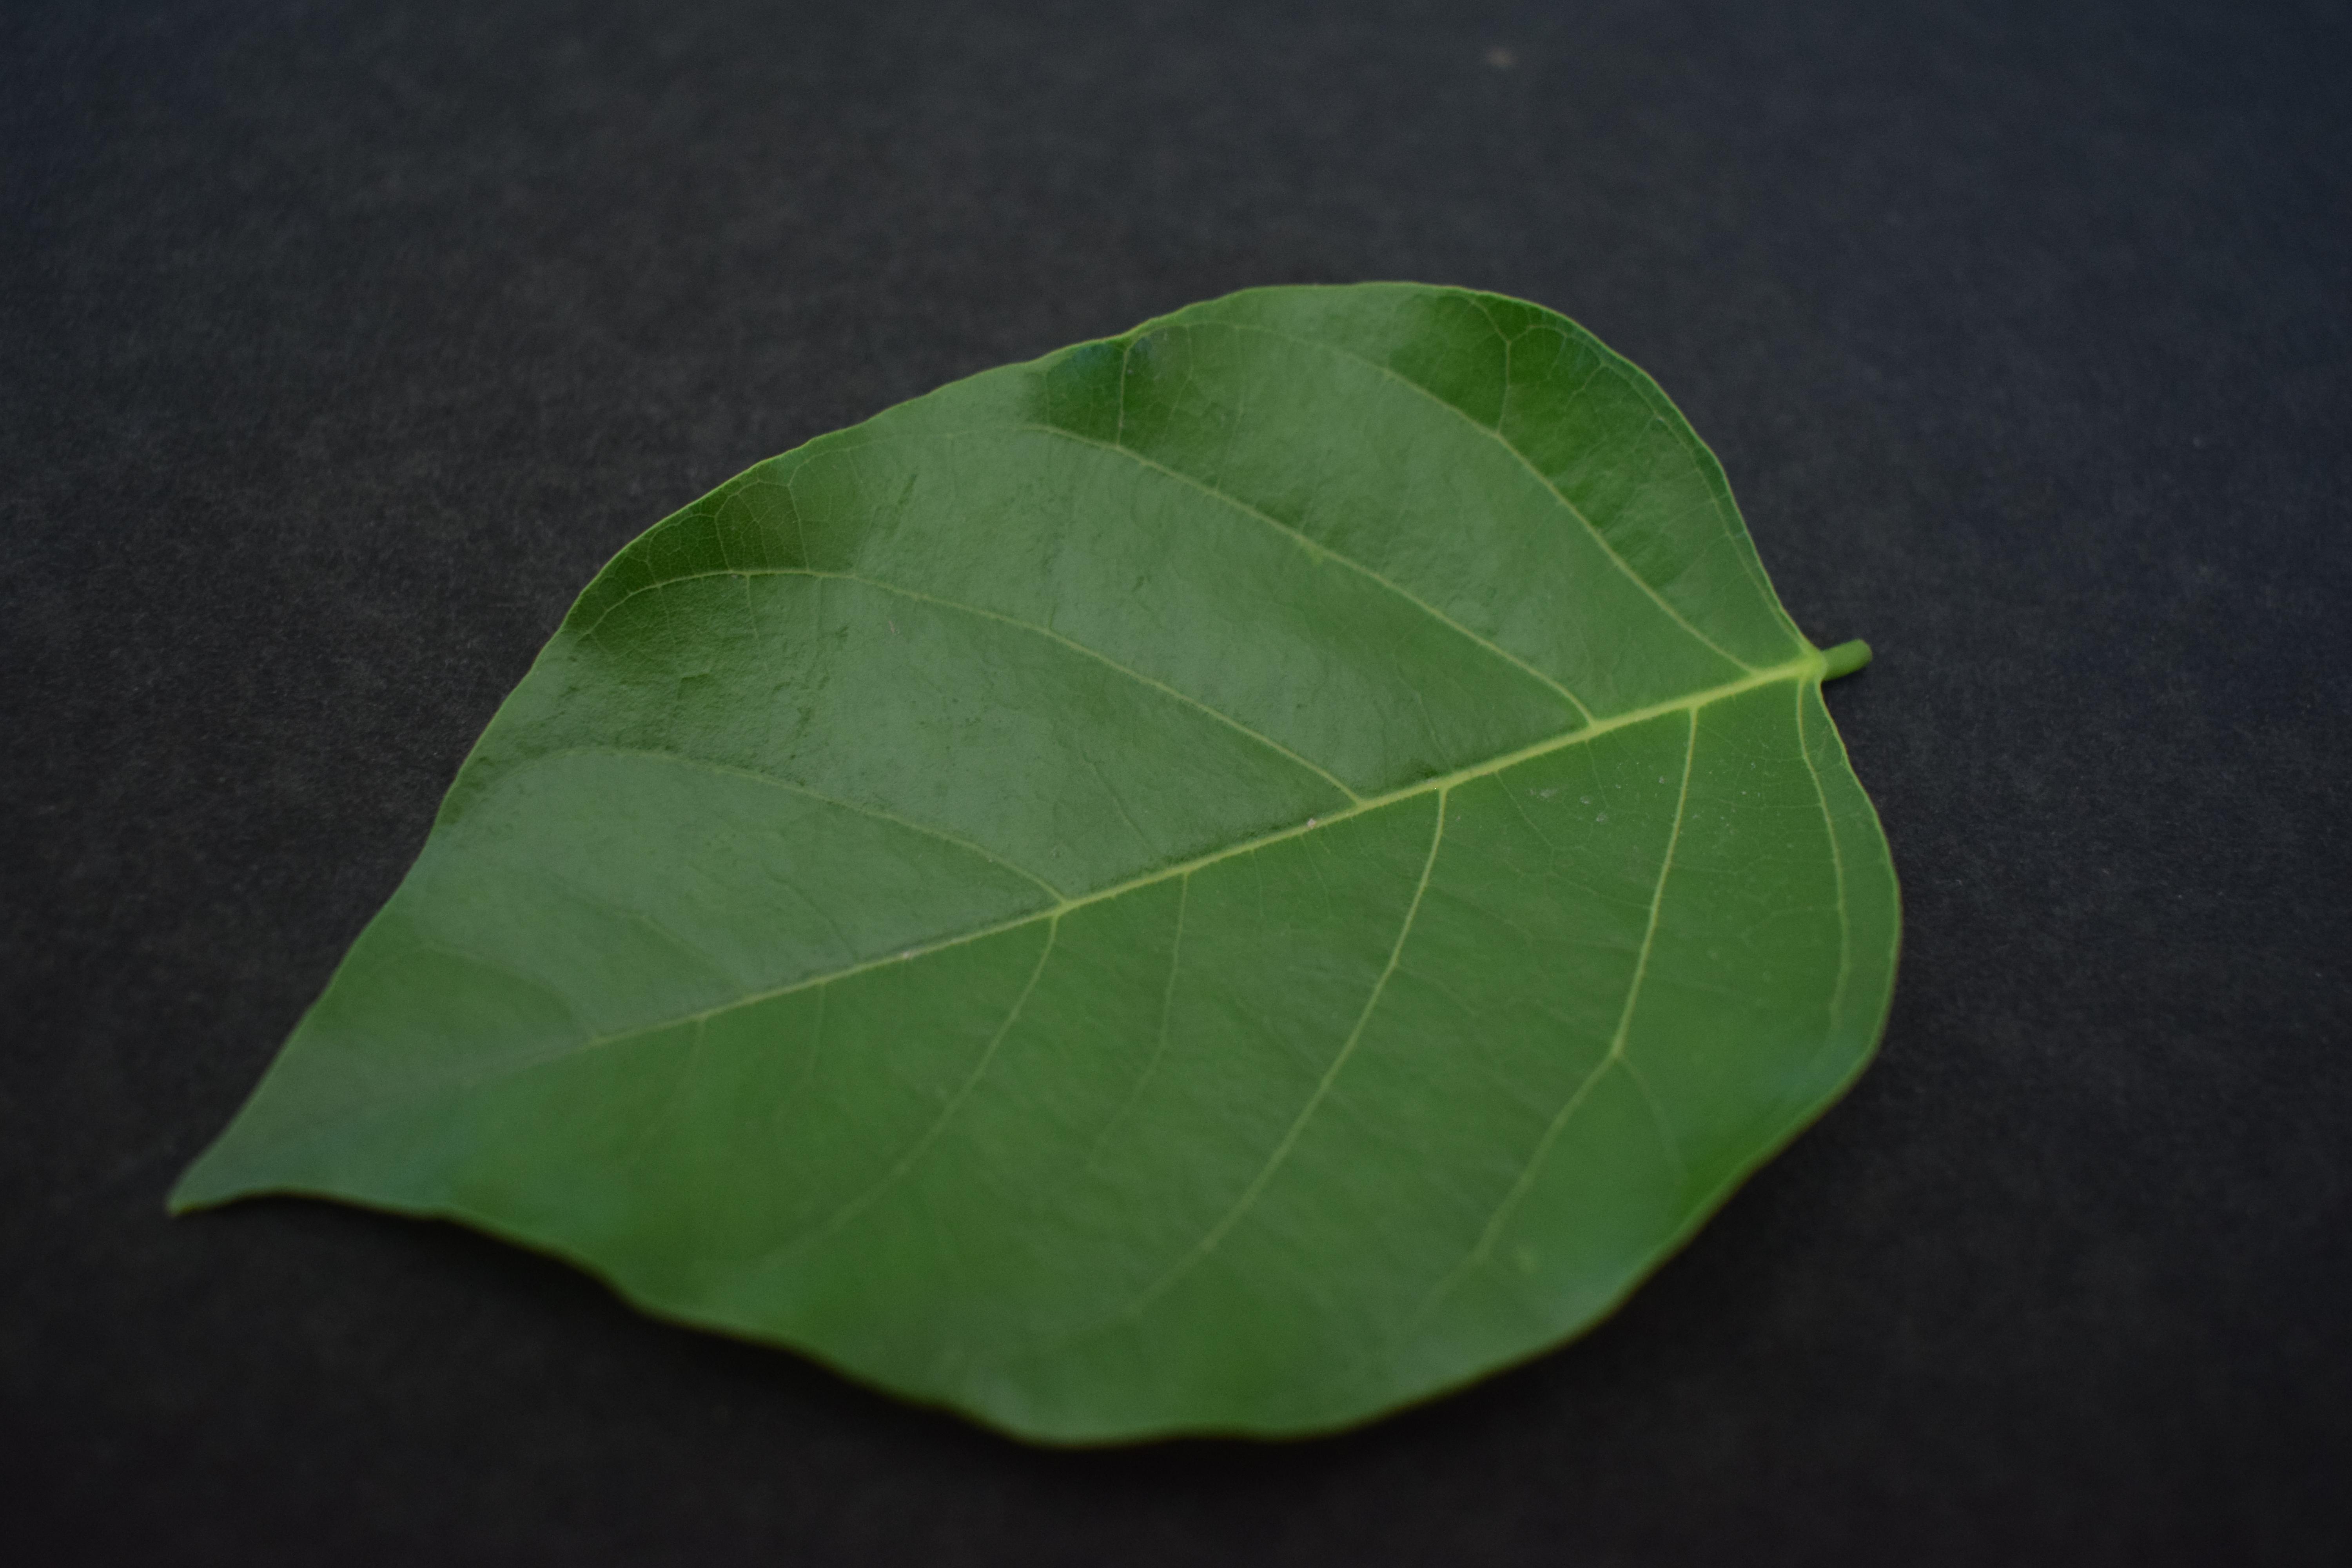
Plant species: Pongamia Pinnata